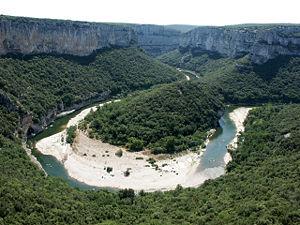
La réserve naturelle nationale des gorges de l'Ardèche est une réserve naturelle nationale située dans les régions Occitanie et Auvergne-Rhône-Alpes. Classée en 1980 avec une superficie de 1 572 hectares, elle a été étendue en 2018 sur 1 950 hectares et protège les gorges de l'Ardèche.
Une barre de méandre est une accumulation de dépôt d’alluvions sur le coude intérieur d’un méandre de cours d'eau le long de la berge convexe. Les barres de méandres se trouvent en abondance dans les rivières à méandres et sinueuses. Elles prennent la forme d’un croissant et sont situées à l'intérieur des virages de l’écoulement. Les barres de méandres sont très similaires dans leur formation et composition aux îles fluviales bien que souvent plus petites.
Le département de l'Ardèche est un département français situé dans la région Auvergne-Rhône-Alpes. Sa préfecture est Privas. Il doit son nom à la rivière Ardèche qui le traverse d'ouest en est, ses habitants s'appellent les Ardéchois. Il est composé de 335 communes au 1ᵉʳ janvier 2020. L'Insee et la Poste lui attribuent le code 07.